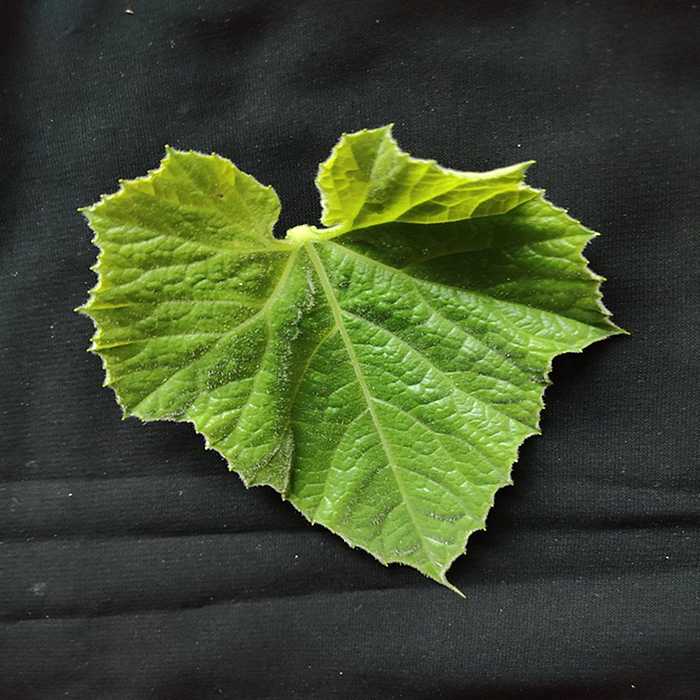
Plant: Bottle gourd
Label: Fresh leaf